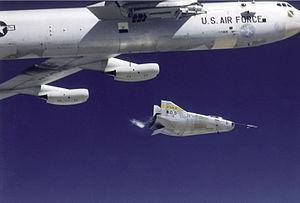
Le Balls 8 est un Boeing B-52B Stratofortress utilisé par la NASA comme avion porteur sous la désignation « NB-52B ». Modifié à l'origine pour emporter l'avion fusée North American X-15, le Balls 8 emporte également, au cours de sa carrière, d'autres avions expérimentaux dont le X-43 qui détient le record de vitesse pour un engin aérobie.